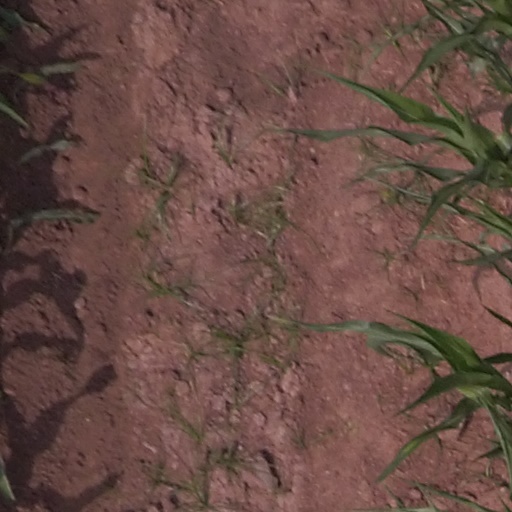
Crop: maize; corn